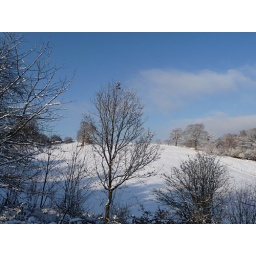
the hill field in snow